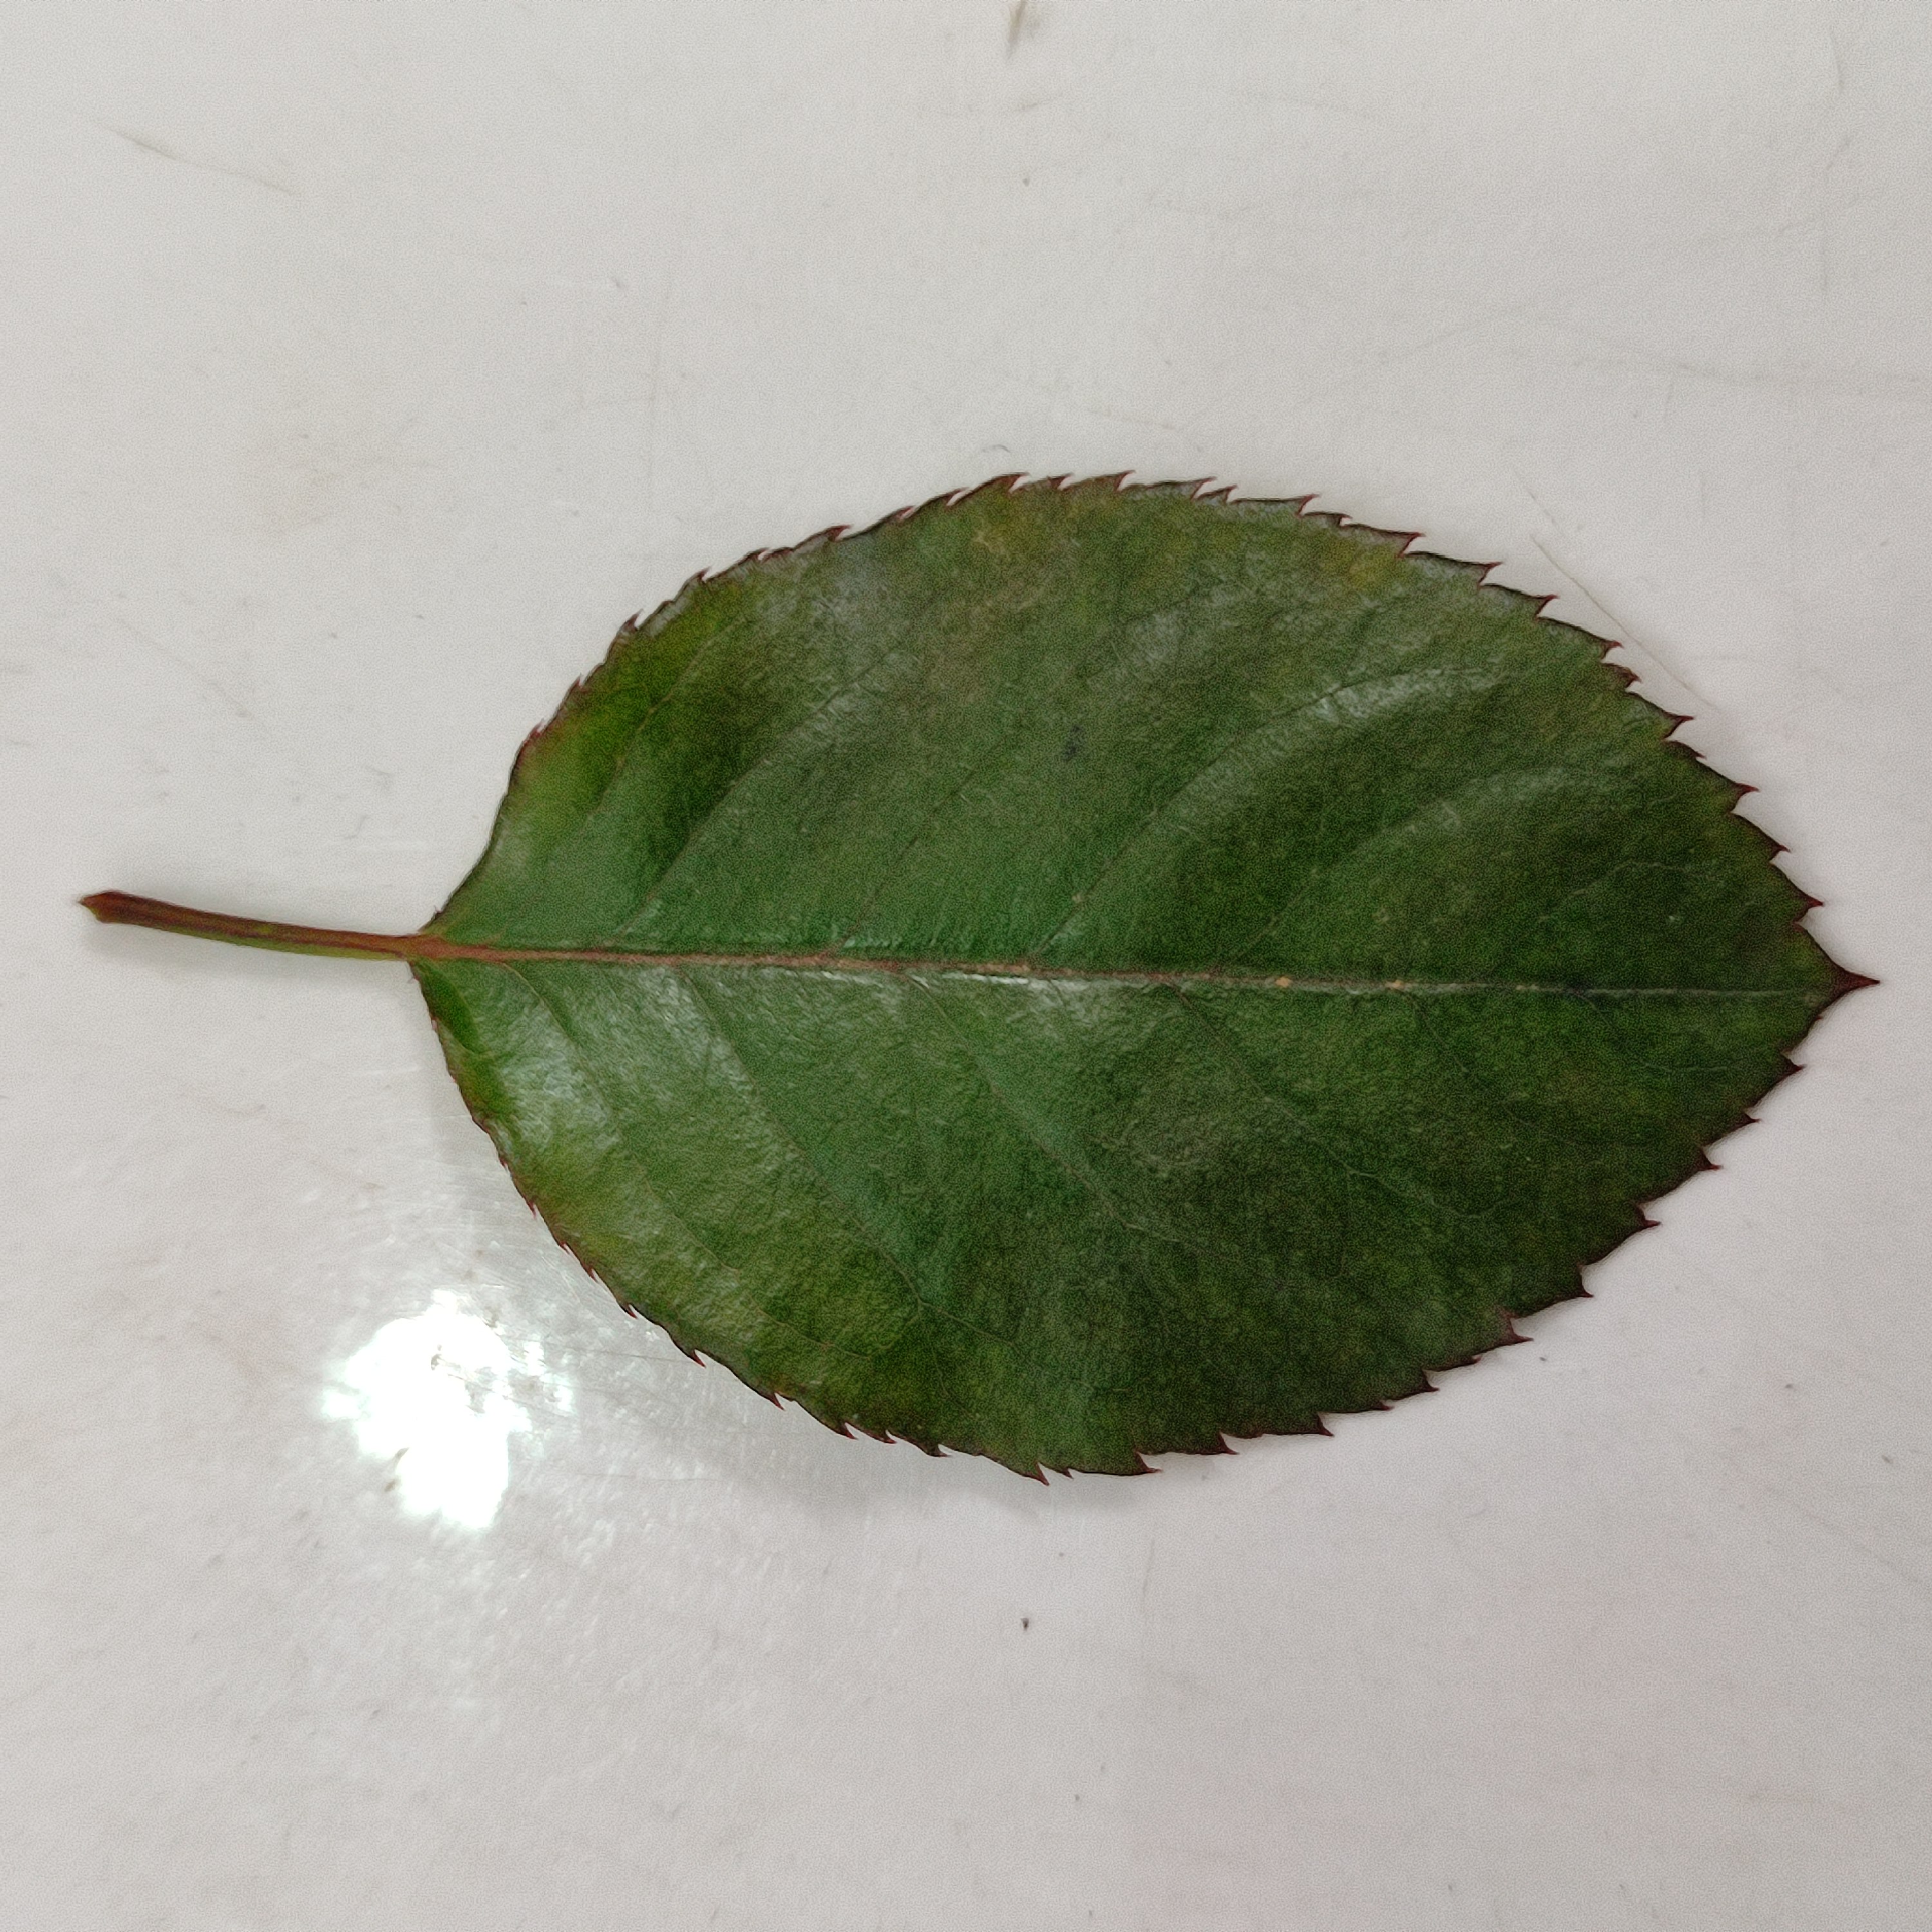
Label: Healthy Leaf